The Clergy Project

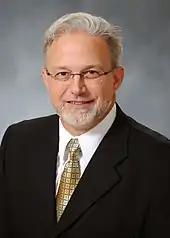
Carter Warden

Many former clergy are very concerned about leaving their religious careers and education because they are not sure where to find jobs while still needing to provide for their families. In order to help forum participants obtain secular employment, the Clergy Project, aided by the Stiefel Freethought Foundation, provide funds for a transitional assistance grant (TAG). The grant provides six months of outplacement services through RiseSmart which helps grant recipients in their search for new employment. Costs for services which include "skills assessment, resume assistance, linkages to job opportunities and access to professional career advisers" is paid directly to RiseSmart. Co-founder Carter "Adam Mann" Warden was the first recipient of an outplacement grant in 2013. He publicly announced his atheism at the Freedom From Religion Foundation Convention in Pittsburgh in October 2016.